Maria Hardouin

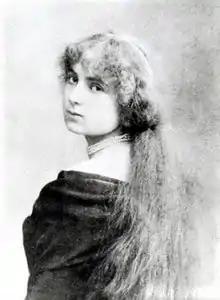

Maria Hardouin of the Dukes of Gallese D'Annunzio, (30 January 1864 – 18 January 1954) was an Italian noblewoman, wife of Gabriele D'Annunzio.